The Armidale School

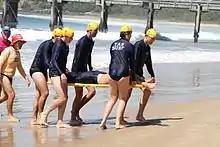
TAS students undertake Surf Life Saving qualifications in conjunction with Sawtell Surf Life Saving Club.

As part of the school's adventure program a number of expeditions have taken place including five treks of the Kokoda Track in Papua New Guinea, the Sea to Summit cycle ride from Pambula to the peak of Mount Kosciuszko, and to Antarctica.